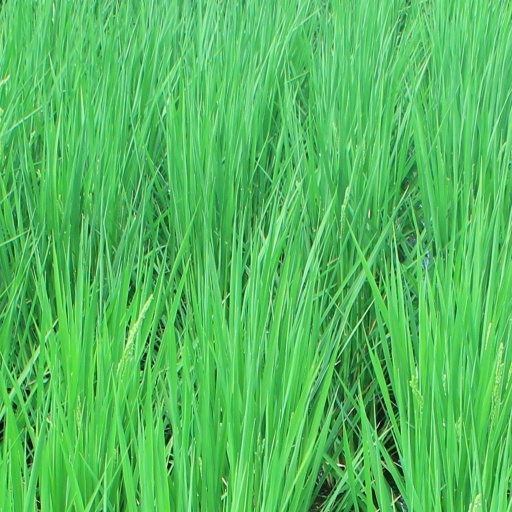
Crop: rice